Baja, Hungary

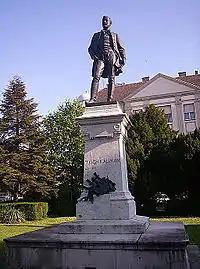
Kálmán Tóth Square, Baja

In the 18th century, Hungary with its regained territories was a part of the Habsburg Empire. Germans, Hungarians and Jews migrated into the town. Due to its location on the Danube, it became a transportation and commercial hub for the region. This was the place where grain and wine were loaded onto boats to be transported upriver to Austria and Germany. In 1727 the Czobor family regained its ownership. Until 1765, the inhabitants belonged to three nations; Bunjevac (under name of "Dalmatians"), the Germans and the Serbs. Following this, according to a government decree the "Natio Dalmatica" was changed into the "Natio Hungarica", but even in 1768, the elected mayor swore the oath in the Bunjevac language in the Franciscan Church.